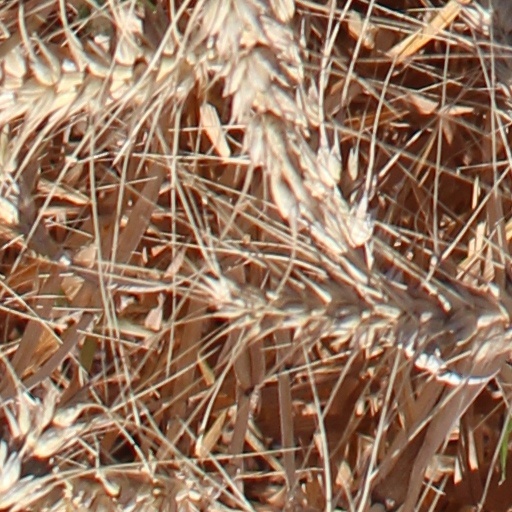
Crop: wheat